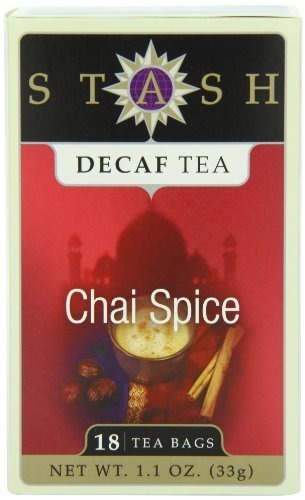
Item Name: Stash Tea Decaf Chai Spice Tea, 18 Count Tea Bags (Pack of 6) by Stash Tea
Value: 108.0
Unit: Count

Price: 41.24